History of the Buffalo Bills

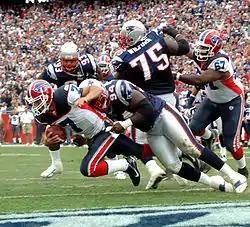
J. P. Losman (#7) incurring a safety against the New England Patriots, who dominated the Bills throughout the latter's 17-year playoff drought.

Losman's development did not proceed as quickly as the Bills had hoped it would. He began the 2005 season 1–3 as a starter, prompting Kelly Holcomb to replace him. Losman would not see action again until Holcomb was injured in Week 10 against the Kansas City Chiefs. He led the Bills to a win in that game, but would again be replaced by Holcomb after losing the next several games. Perhaps the low point of Losman's season was a 24–23 loss to the Miami Dolphins, a game in which Buffalo led 21–0 and 23–3, but gave up 21 unanswered points in the 4th quarter. Buffalo's 2005 campaign resulted in a 5–11 record and the firing of General Manager Tom Donahoe in January 2006. That same month, Mike Mularkey resigned as head coach, citing family reasons along with disagreement over the direction of the organization.